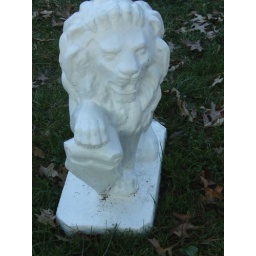
Little lion statue in front of farm house